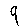
Label: 9